Abdulaziz bin Mutaib Al Rashid

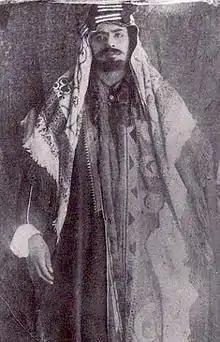
Abdulaziz bin Mutaib, c.1897–1906

Abdulaziz bin Mutaib Al Rashid (1870–12 April 1906), better known as "Ibn Rashid", was the Emir of Jabal Shammar from 1897 to 1906.